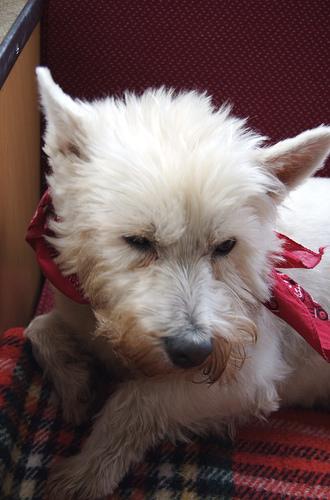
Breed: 203-n000027-Norfolk_terrier